1914 DEI Championship

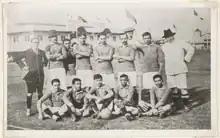

The 1914 DEI Championship season (known as the Koloniale-Tentoonstellings-Beker for organisation reasons) was the inaugural season of the Dutch East Indies DEI Championship football competition since its establishment in 1914.